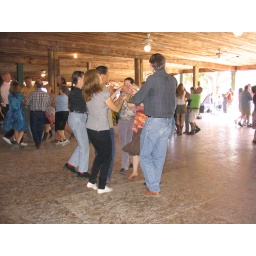
square dance - Francois in green shirt